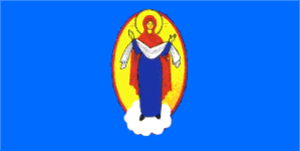
Marina Horka ou Marina Gorka est une ville de la voblast de Minsk, en Biélorussie. Sa population s'élevait à 21 296 habitants en 2014.
Le raïon de Poukhavitchy ou raïon de Poukhovitchi est une subdivision de la voblast de Minsk, en Biélorussie. Son centre administratif est la ville de Marina Horka.